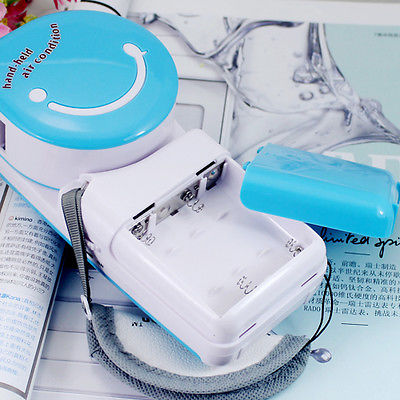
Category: fan